Sky position (RA, Dec in degrees): 207.854, -2.179
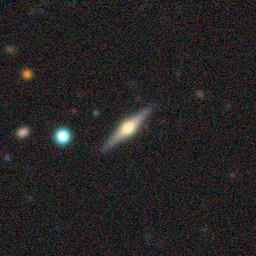
Galaxy morphology: Edge-on Galaxies with Bulge